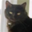
Label: cat